Andhra Pradesh

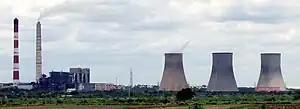
Rayalaseema Thermal Power Station

The agricultural economy comprises agriculture, livestock, poultry farming, and fisheries. Four important rivers in India, the Godavari, Krishna, Penna, and Tungabhadra, flow through the state and provide irrigation. The population engaged in agriculture and related activities as per 2020–21 fiscal data is 62.17%. Rice is the state's major food crop and staple food. Besides rice, farmers grow jowar, bajra, maize, many varieties of pulses, sugarcane, cotton, tobacco, fruits, and vegetables. The state contributed to 30% of fish production of India and it had a share of 35% in total sea food exports of India in 2022–23. The state has three agricultural export zones: the undivided Chittoor district for mango pulp and vegetables, the undivided Krishna district for mangoes, and the undivided Guntur district for chillies. Banaganapalle mangoes produced in the state were accorded GI status in 2017.